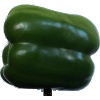
Label: Pepper Green 1